Selenium meter

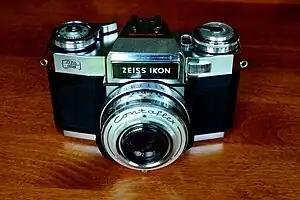
Zeiss Ikon Contaflex Super B camera with built in coupled selenium meter

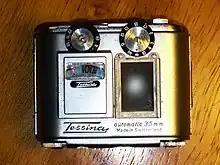
Tessina subminiature camera with coupled selenium meter

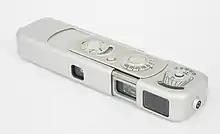
Minox B with built in coupled match needle selenium meter

More sophisticated cameras have the match-needle instrument coupled directly to aperture and shutter speed setting rings on the lens tube instead to a separate analog calculator. This is the most convenient way of match-needle instrument usage, especially when the meter's scale is mirrored into the viewfinder.